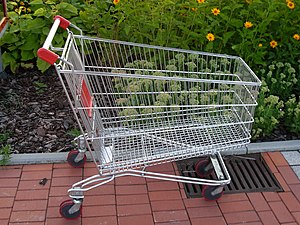
Indkøbsvogn
En indkøbsvogn
En indkøbsvogn er en vogn beregnet til indkøb i supermarked, hvor man almindeligvis køber større ind end i en kiosk eller hos en gammeldags købmand.